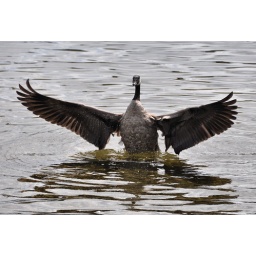
Seen while walking at Mill lake in Abbotsford, B.C. (09-08-11-2911)